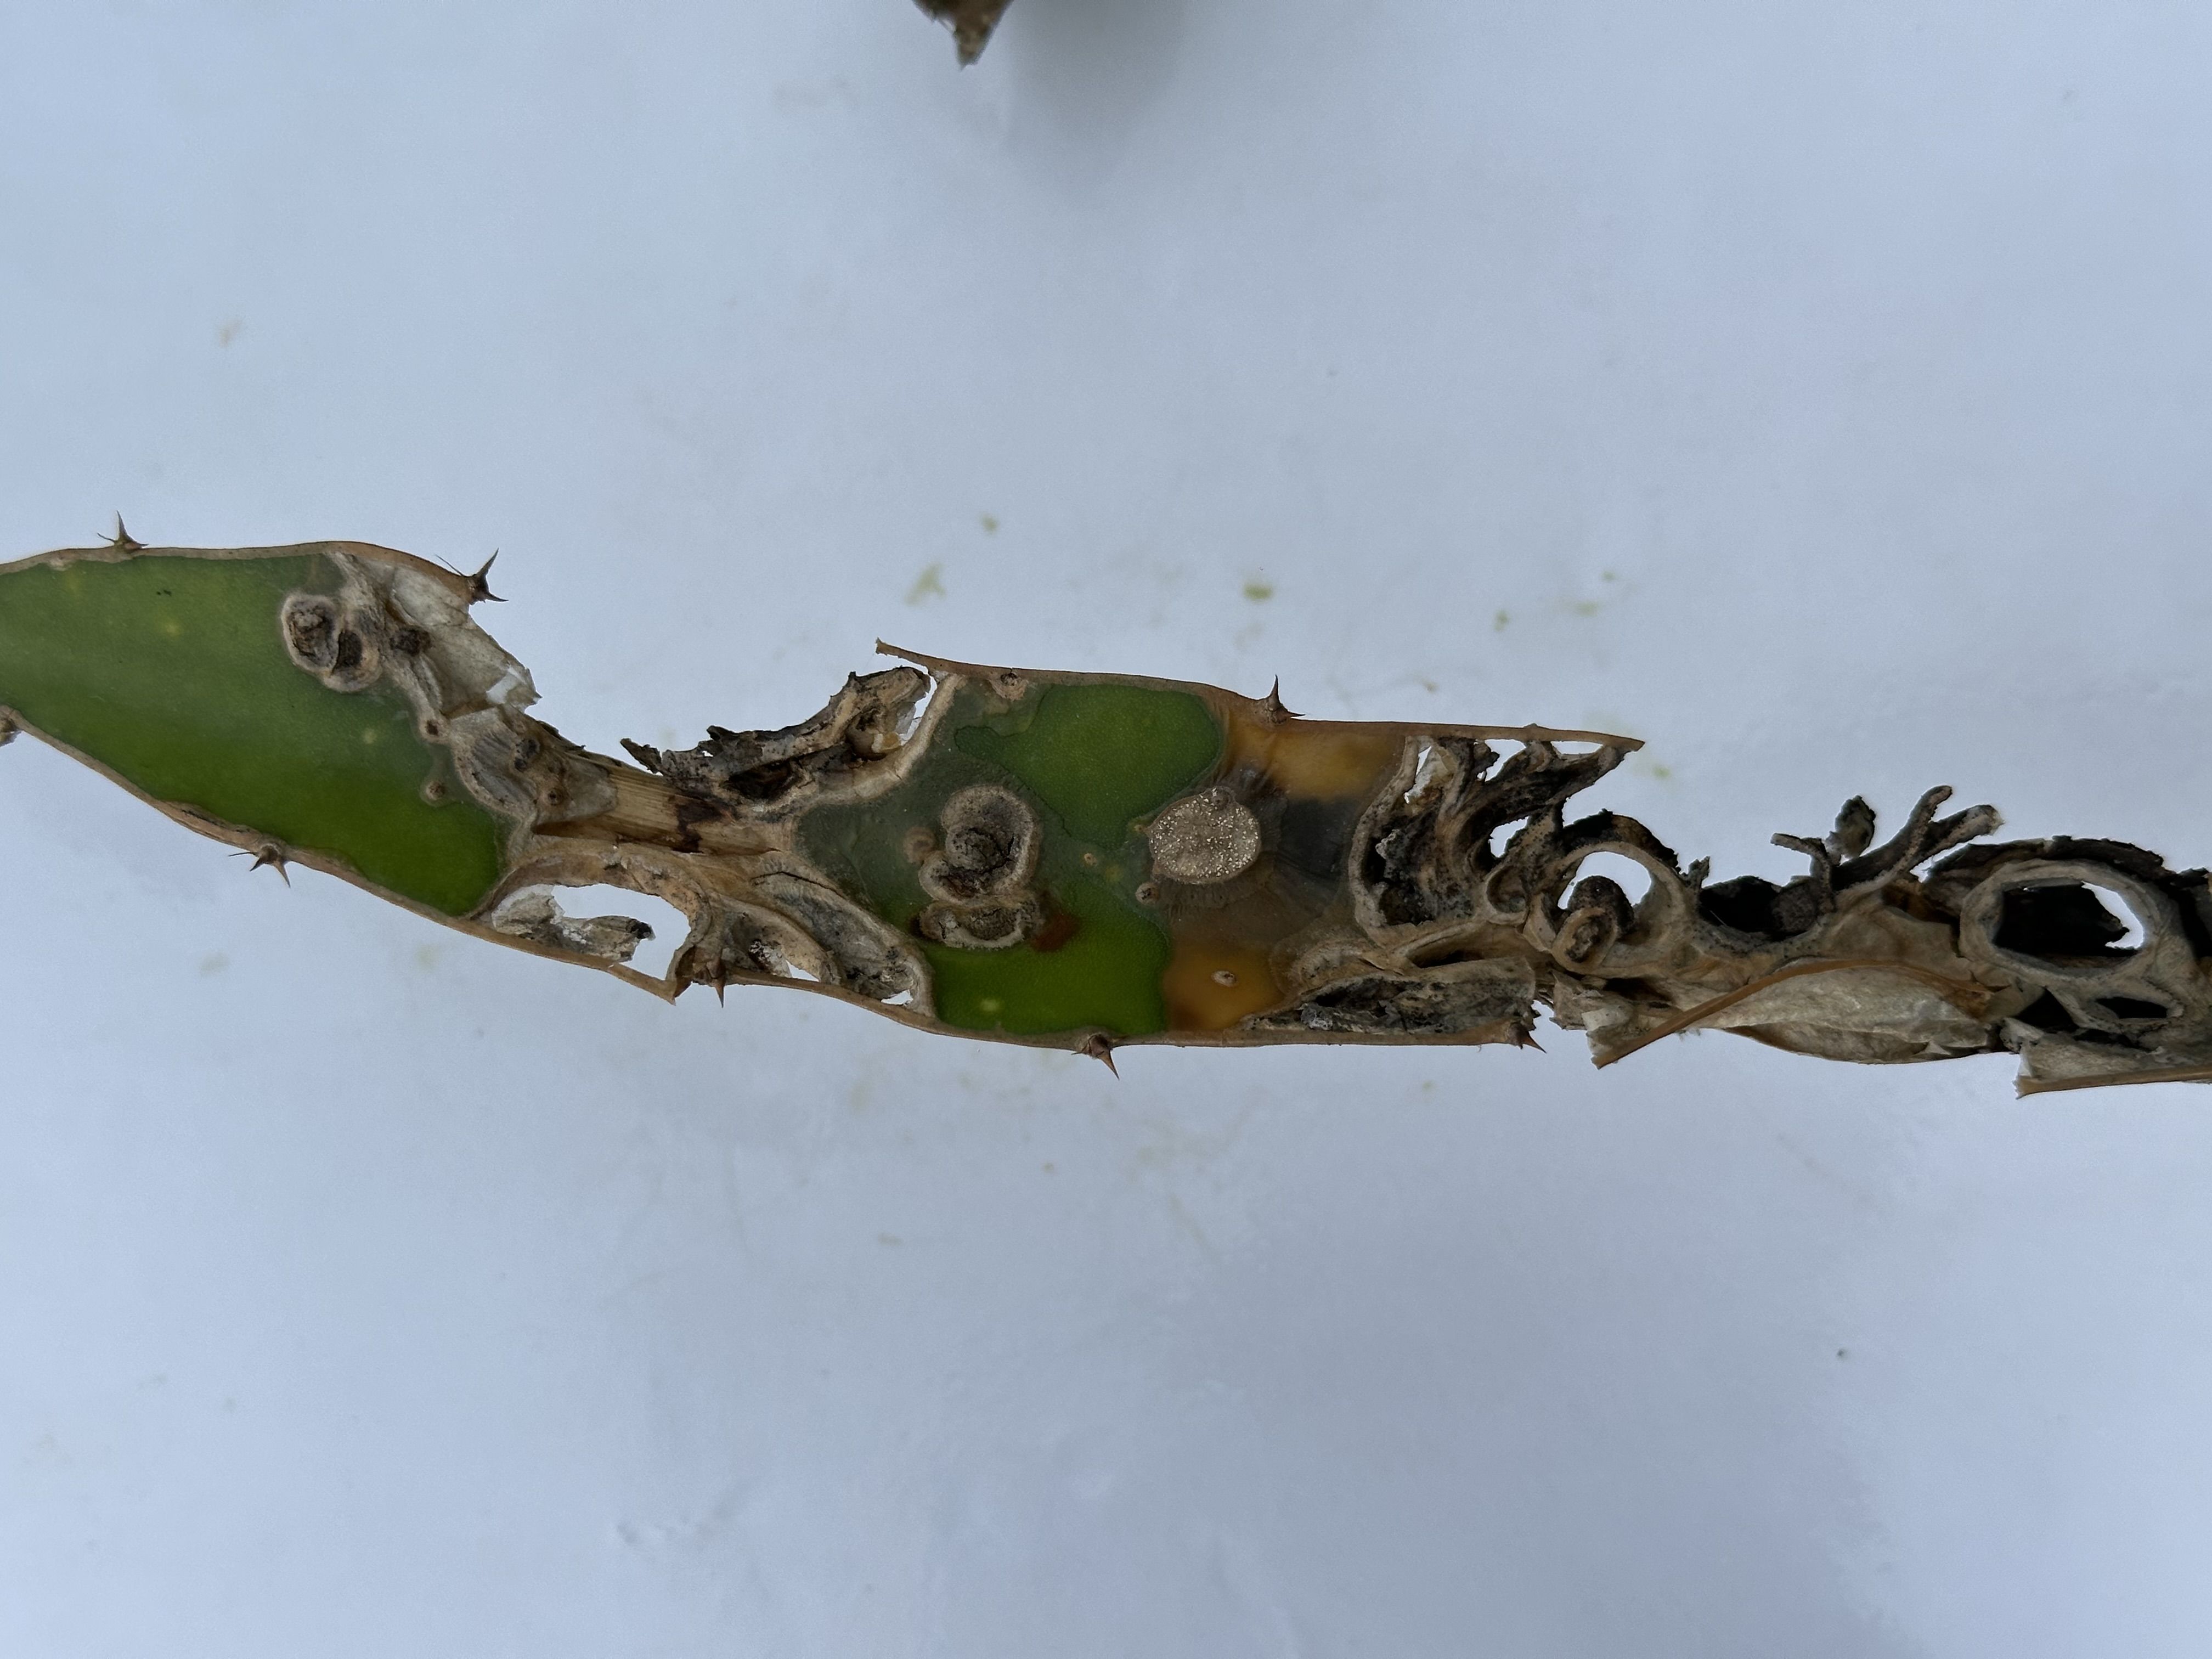
Label: Bad leaf